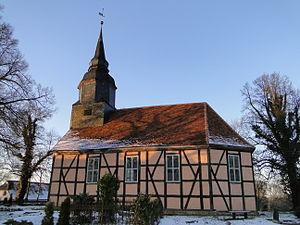
Schönhausen est une municipalité allemande située dans le land de Mecklembourg-Poméranie-Occidentale et l'Arrondissement du Plateau des lacs mecklembourgeois.